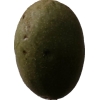
Label: nut